Haro Strait

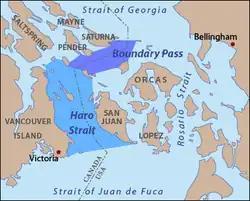
Map of Haro Strait and Boundary Pass according to USGS definitions

The Haro Strait is one of the main channels connecting the Strait of Georgia to the Strait of Juan de Fuca, separating Vancouver Island and the Gulf Islands in British Columbia, Canada from the San Juan Islands of Washington state in the United States.